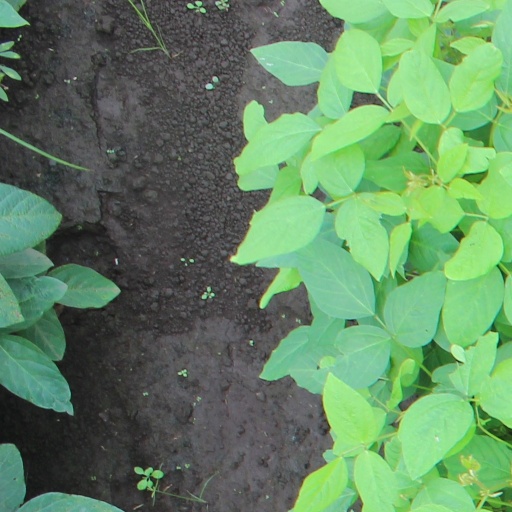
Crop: soybean